Bayard Taylor School

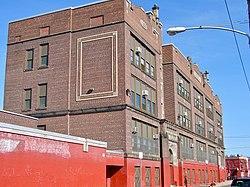
Bayard Taylor School, September 2010

Bayard Taylor School is a historic elementary school located in the Hunting Park neighborhood of Philadelphia, Pennsylvania. It is part of the School District of Philadelphia. The building was designed by Henry deCourcy Richards and built in 1907–1908. It is a three-story, seven-bay, brick building with a raised basement in the Colonial Revival / Late Gothic Revival-style. It features an ornate entrance pavilion, stone detailing, and a brick parapet. The school was named for poet and author Bayard Taylor (1825–1878).